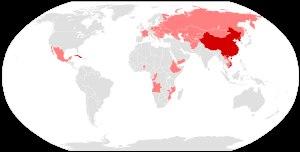
L’athéisme d'État désigne la promotion de l'athéisme comme doctrine officielle, voire obligatoire, d'un État. Il se distingue radicalement de la laïcité, qui sépare l'État des religions, mais les laisse libres et ne promeut ni l'athéisme, ni l'incroyance, ni la croyance, mais seulement la liberté de conscience dans le respect de la loi, c'est-à-dire sans ostentation, sans dérives commerciales et sans monopole idéologique.